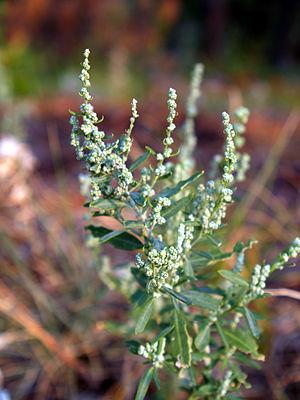
Le chénopode de Berlandier est une espèce de plante annuelle de la famille des Chenopodiaceae selon la classification classique, ou des Amaranthaceae selon la classification phylogénétique. La plante est originaire d'Amérique du Nord, et naturalisée dans d'autres régions notamment d'Europe.